Cocos Island

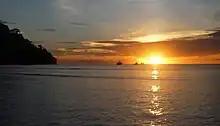
Wafer Bay sunset

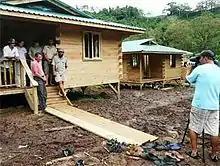
Cabins for park rangers made by volunteers under the technical direction of architect Ibo Bonilla

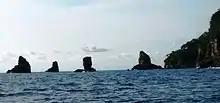
Cliffs known as "The Moai"

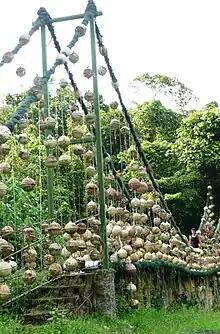
Genius River bridge, made with marine debris by Tico artist "Pancho"

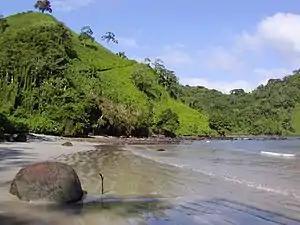
Chatham beach on Cocos Island

Cocos Island is an oceanic island of both volcanic and tectonic origin. It is the only emergent island of the Cocos Plate, one of the minor tectonic plates. Potassium–argon dating established the age of the oldest rocks between 1.91 and 2.44 million years and it is composed primarily of basalt, which is formed by cooling lava. Cocos Island is the emergent summit of a Pliocene and Pleistocene shield volcano along the central part of the aseismic Cocos Ridge. It contains a caldera inside which is a lava dome of trachytic composition. The most recent eruptions on Cocos Island originated from northeast-trending fissures which were the sources of lava flows.